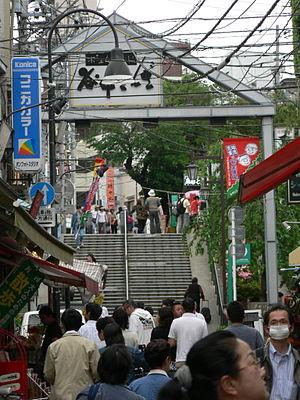
Yanaka est un quartier de l'arrondissement de Taitō à Tokyo.